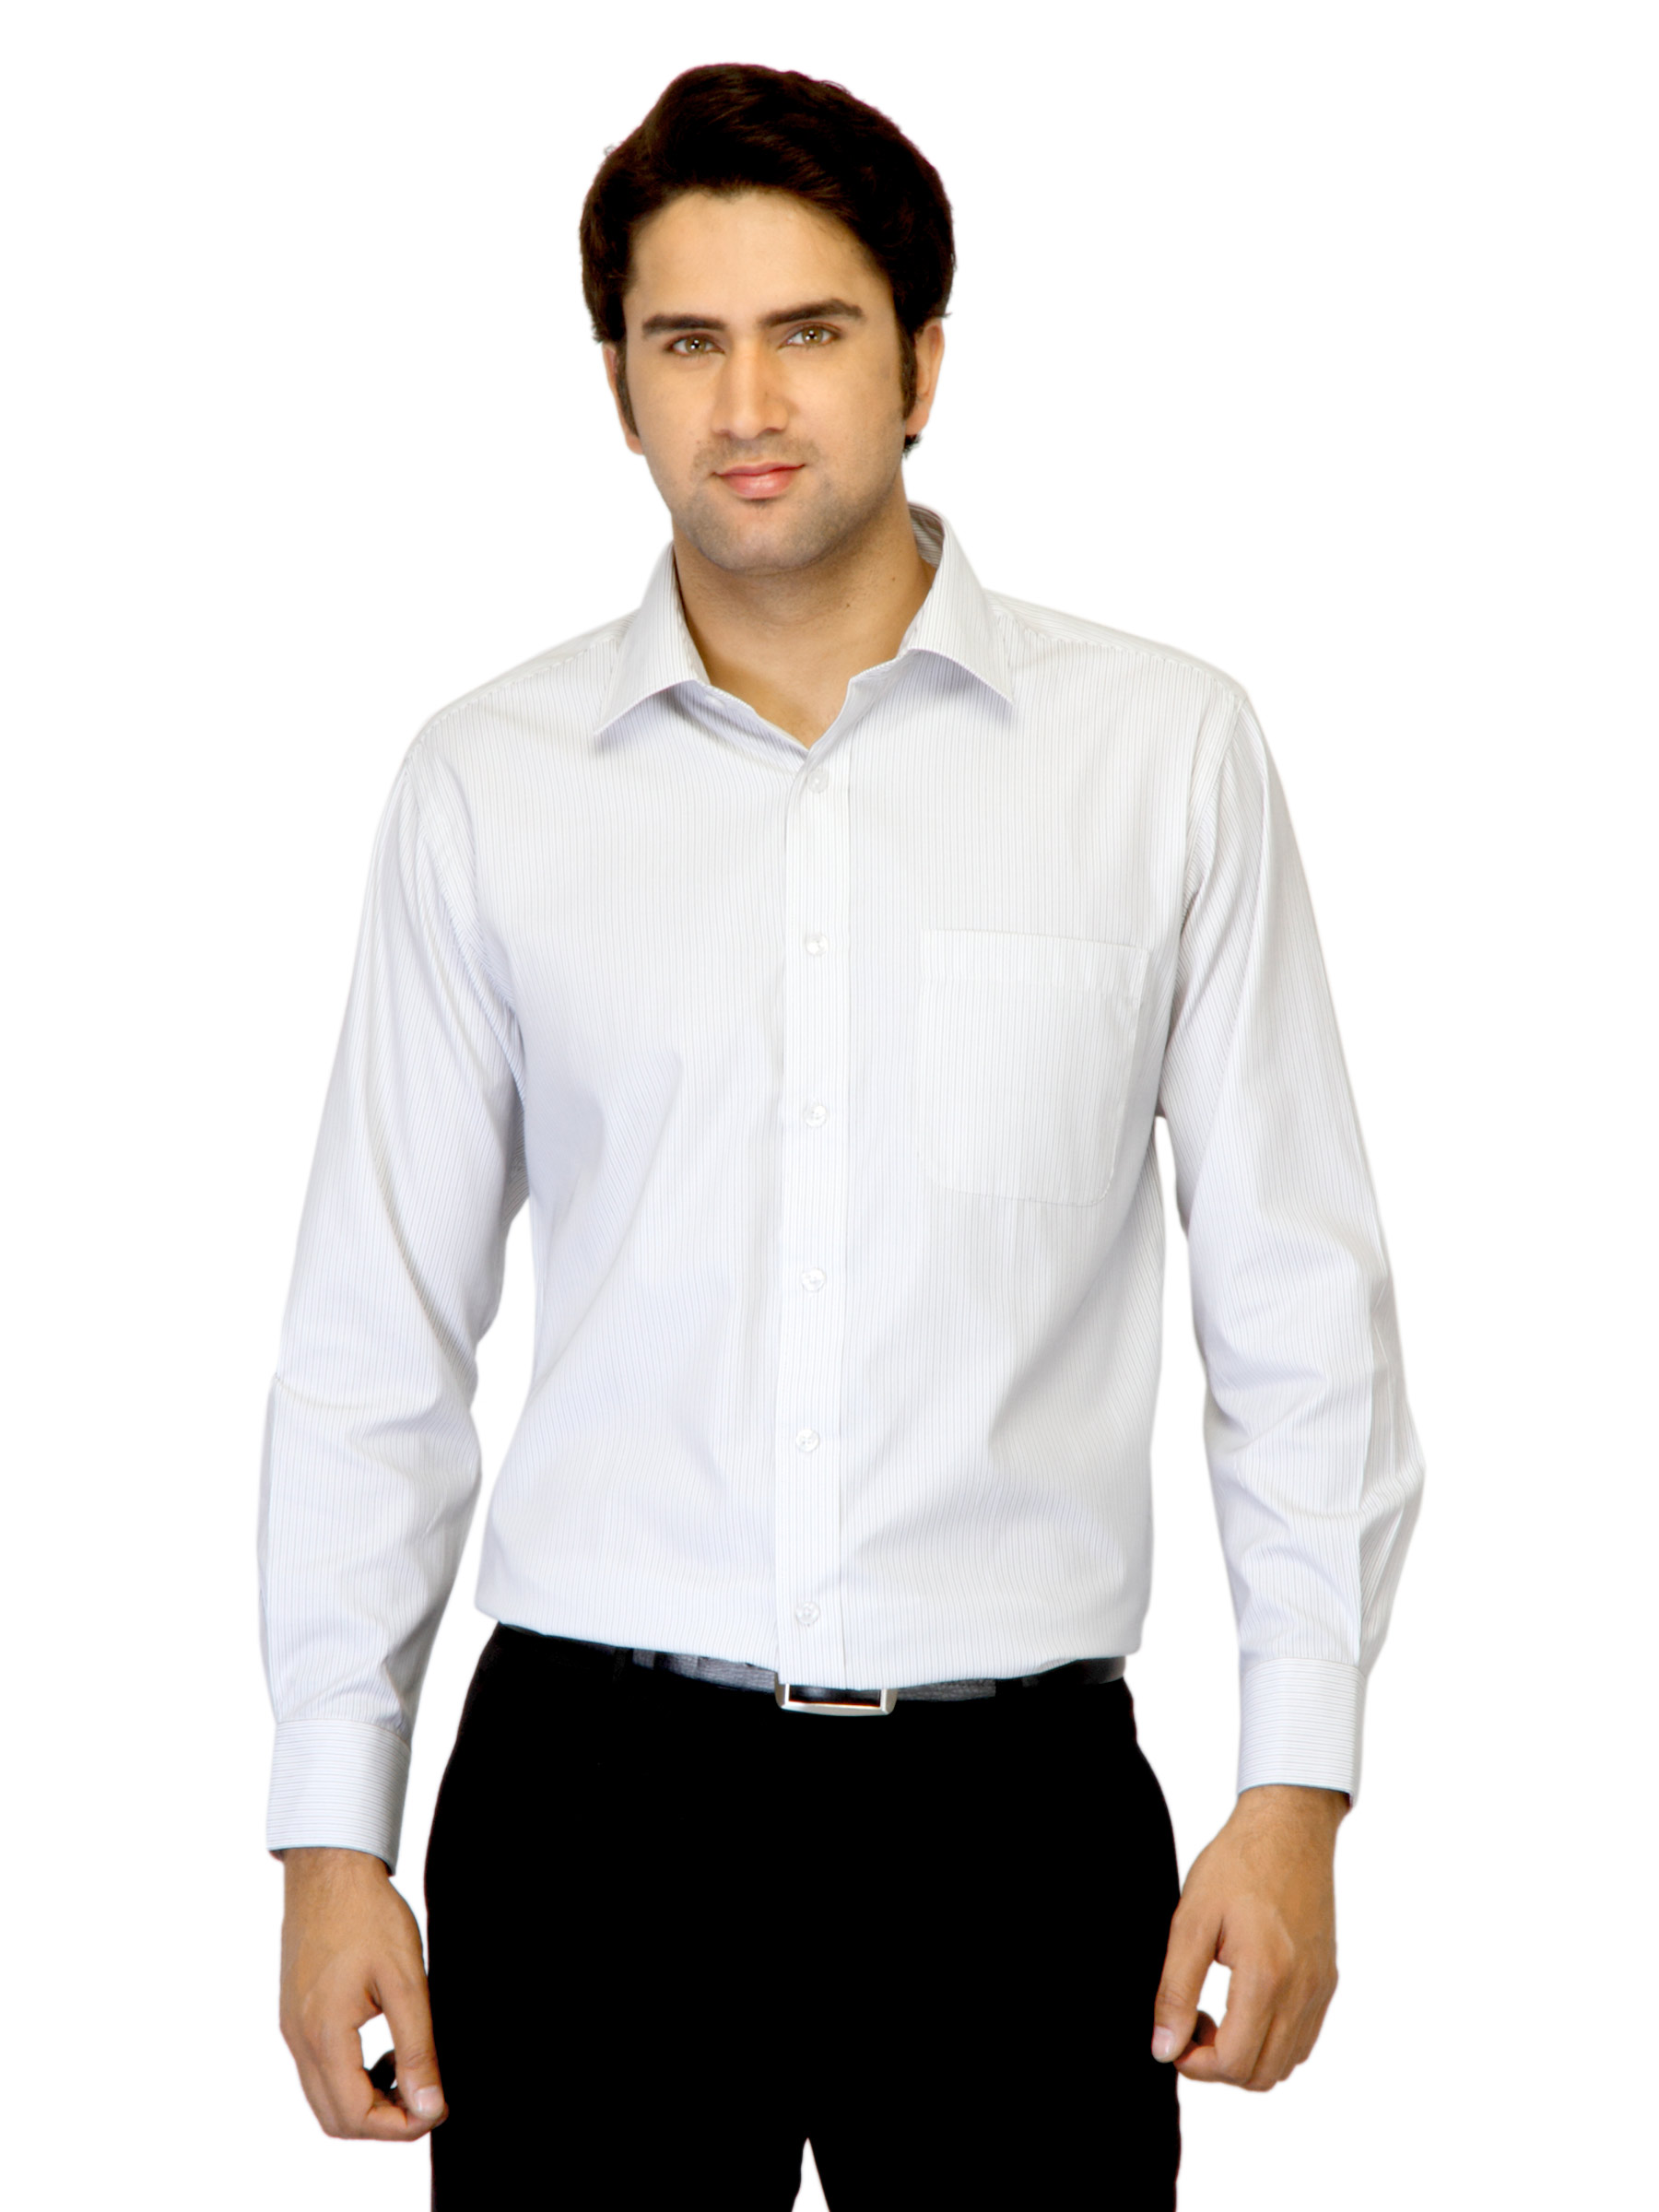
John Miller Men Striped White Shirt
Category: Apparel / Topwear / Shirts
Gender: Men
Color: White
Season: Summer 2012
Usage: Formal